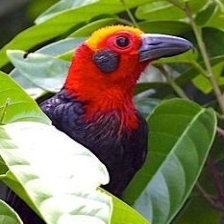
Species: BORNEAN BRISTLEHEAD
Scientific name: PITYRIASIS GYMNOCEPHALA